Grand Canyon: The Hidden Secrets

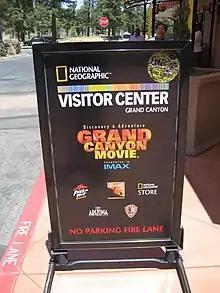
A poster at the Grand Canyon visitor center

, the film has been playing at the IMAX theater adjacent to the National Geographic visitor center in Tusayan, Arizona, which is located near the South Rim of the Grand Canyon, in Grand Canyon National Park. There, the film is promotionally titled the Grand Canyon Movie.